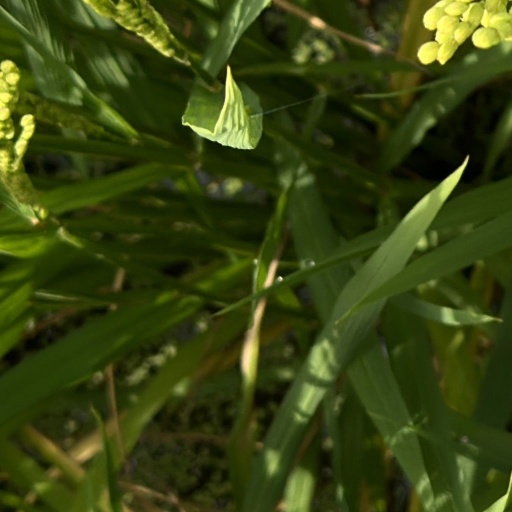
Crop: rice